Uridium

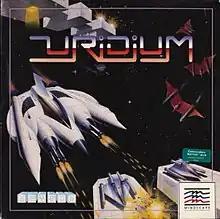

Uridium (released for the NES as The Last Starfighter) is a horizontally scrolling shooter designed by Andrew Braybrook for the Commodore 64 and published by Hewson Consultants in 1986. The game consists of fifteen levels, each named after a metal element, with the last level being the fictional metallic element "Uridium". The manual quotes Robert Orchard, who invented the name, as saying "I really thought it existed".